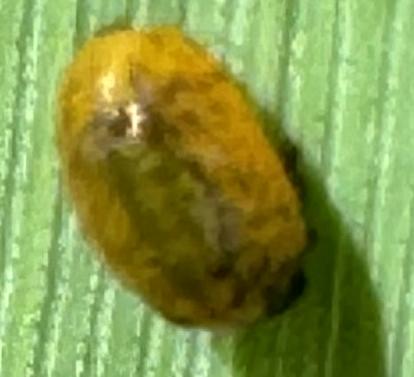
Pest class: cereal_leaf_beetle